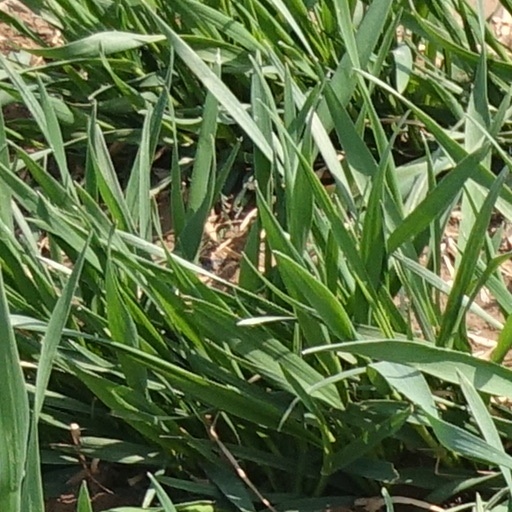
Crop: wheat